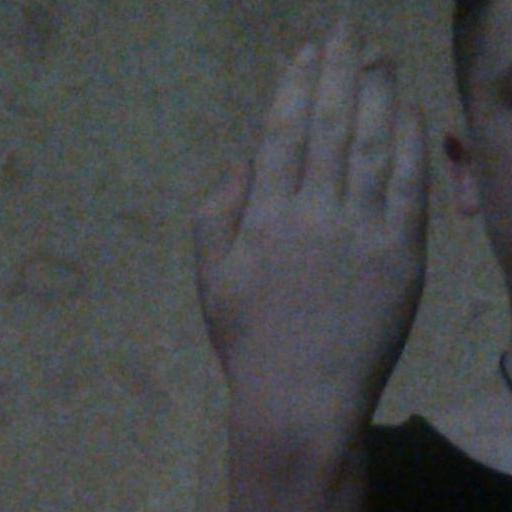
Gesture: stop_inverted